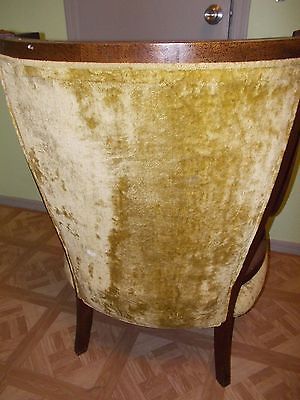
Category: chair